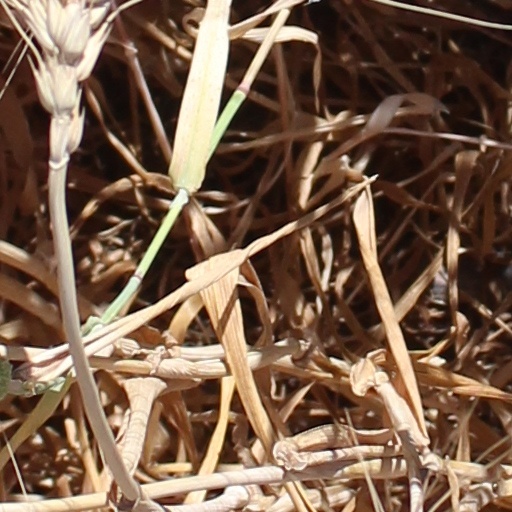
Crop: wheat